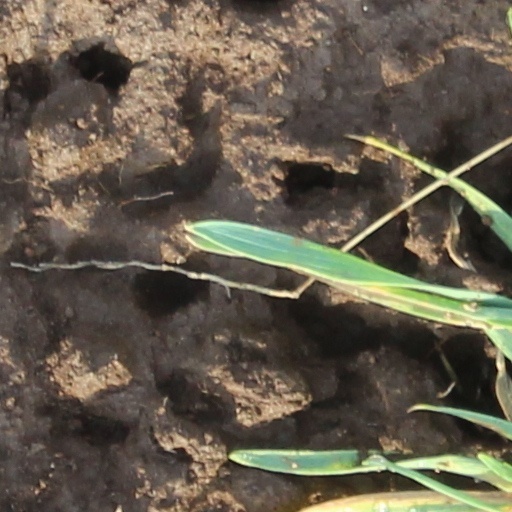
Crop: wheat